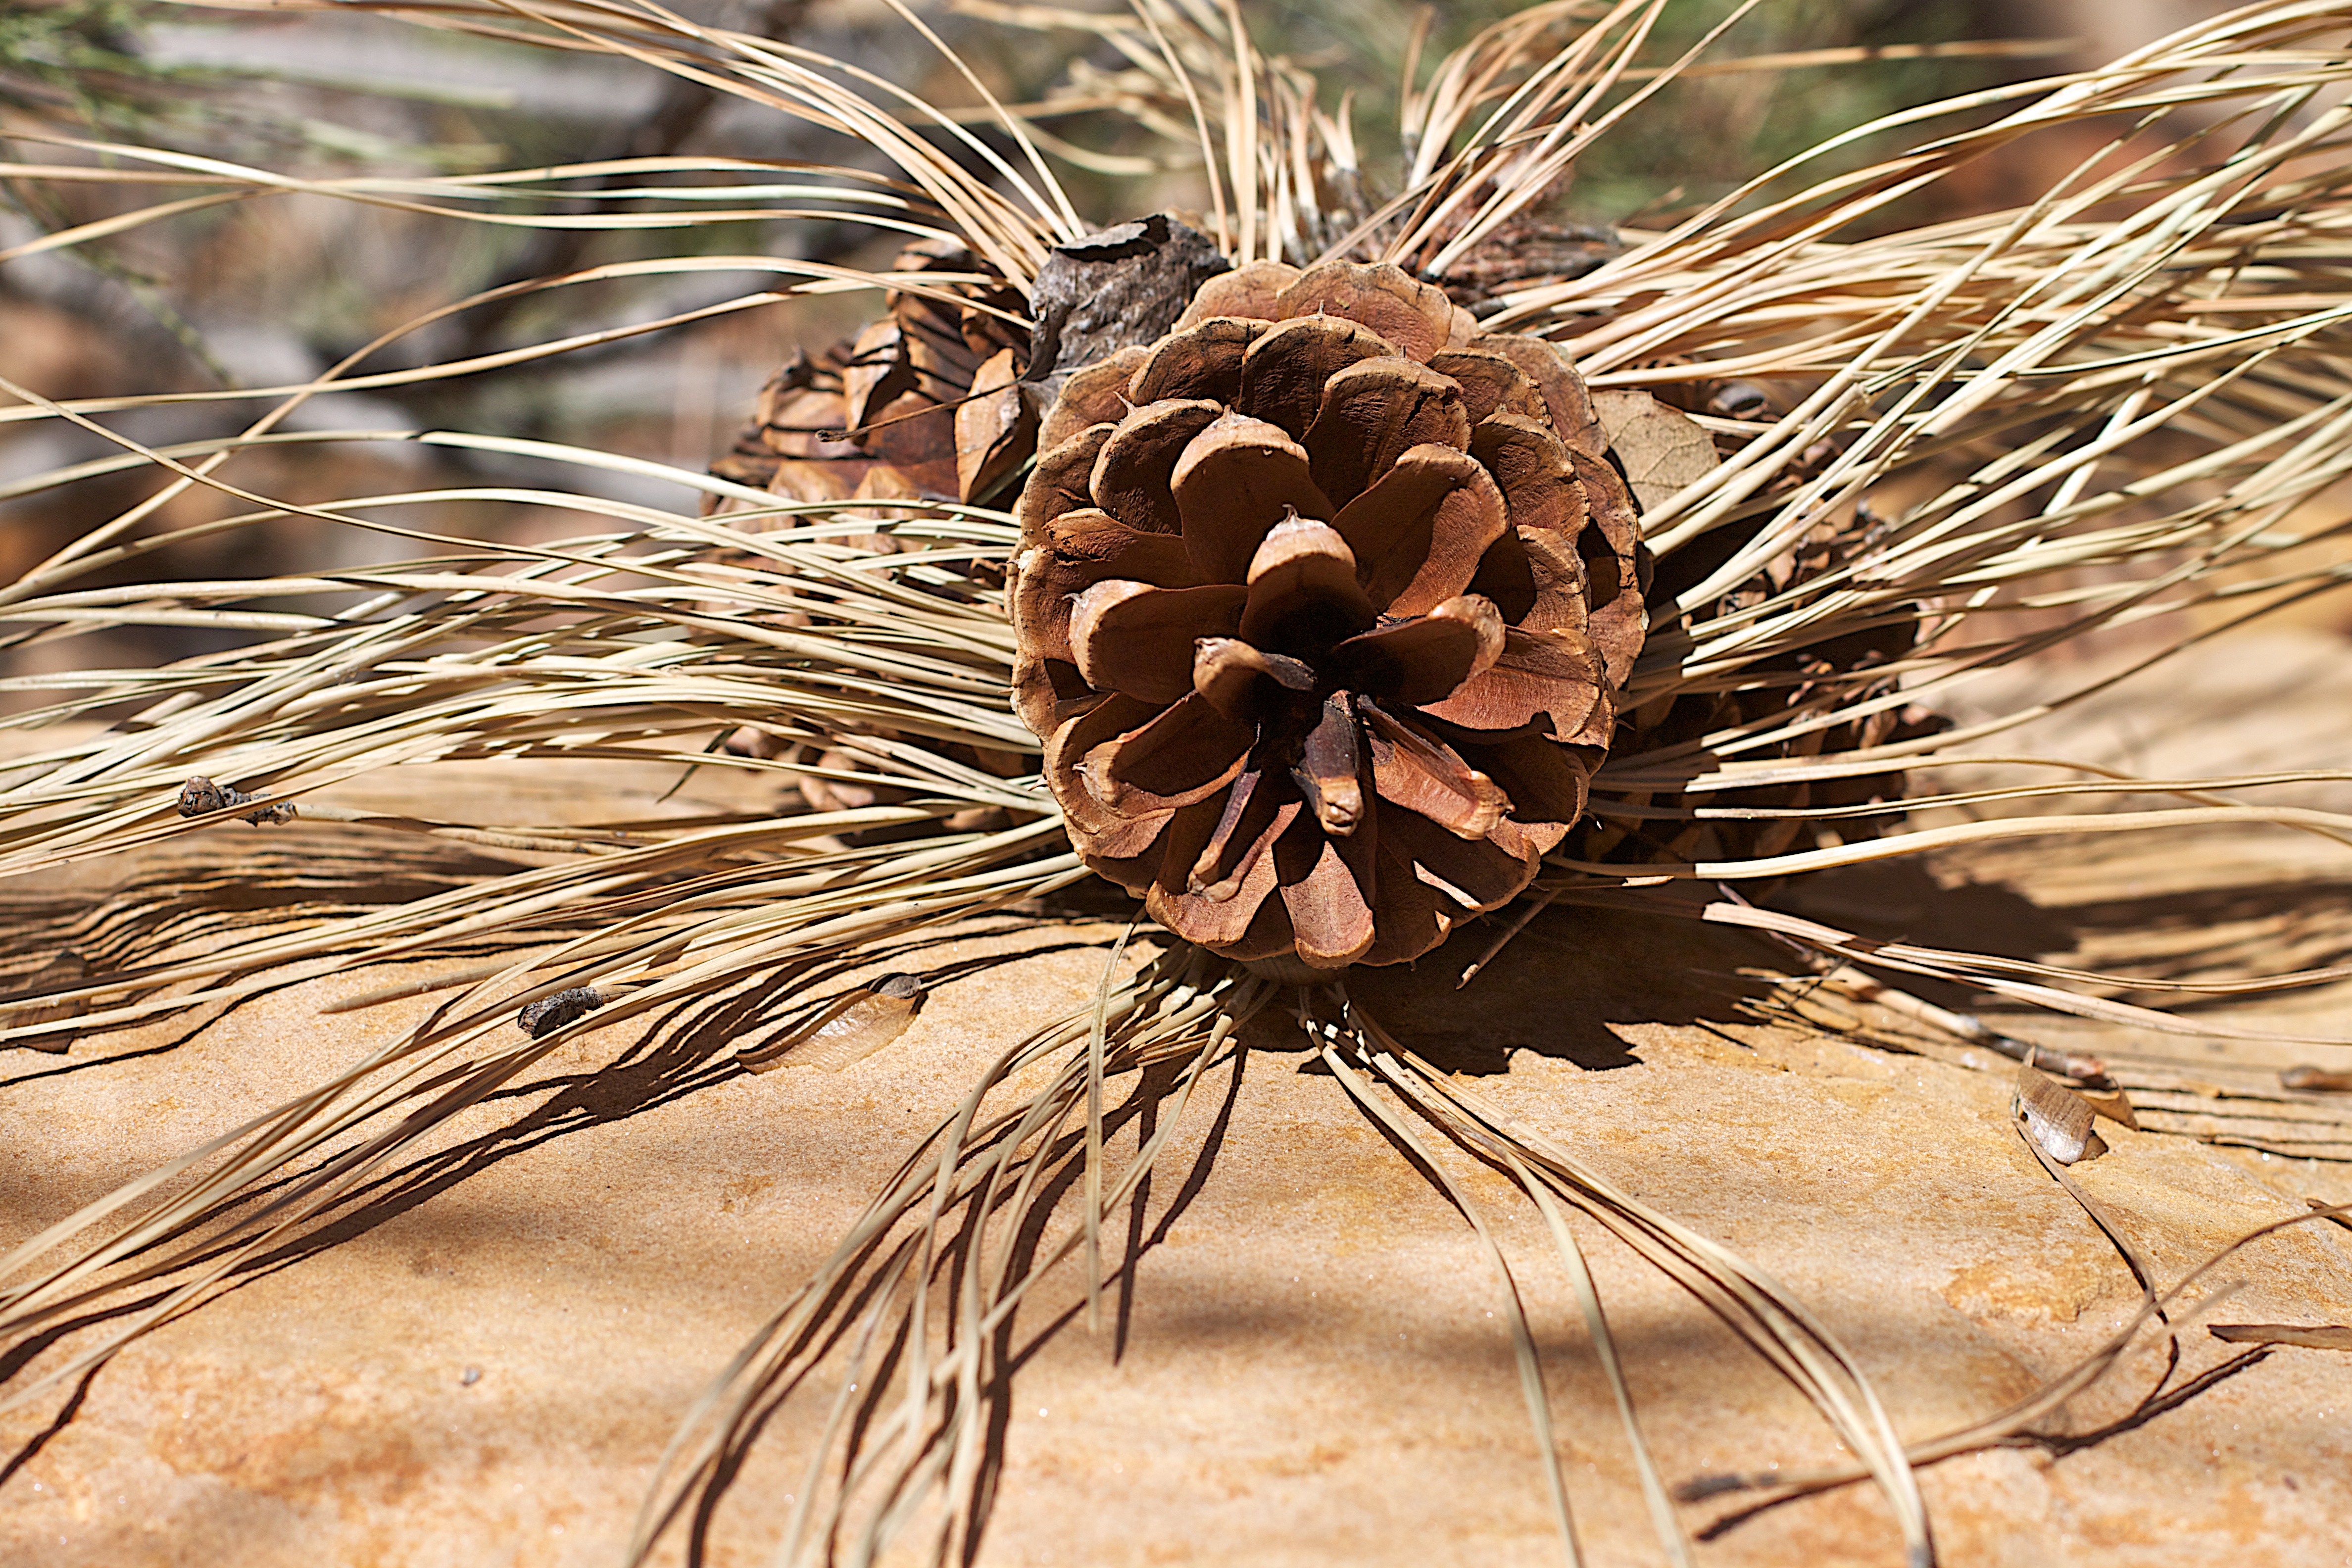
tree, branch, plant, leaf, flower, food, produce, pinecone, flora, twig, close up, coconut, macro photography, flowering plant, grass family, woody plant, land plant, arecales, conifer cone